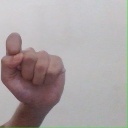
अक्षर: घ